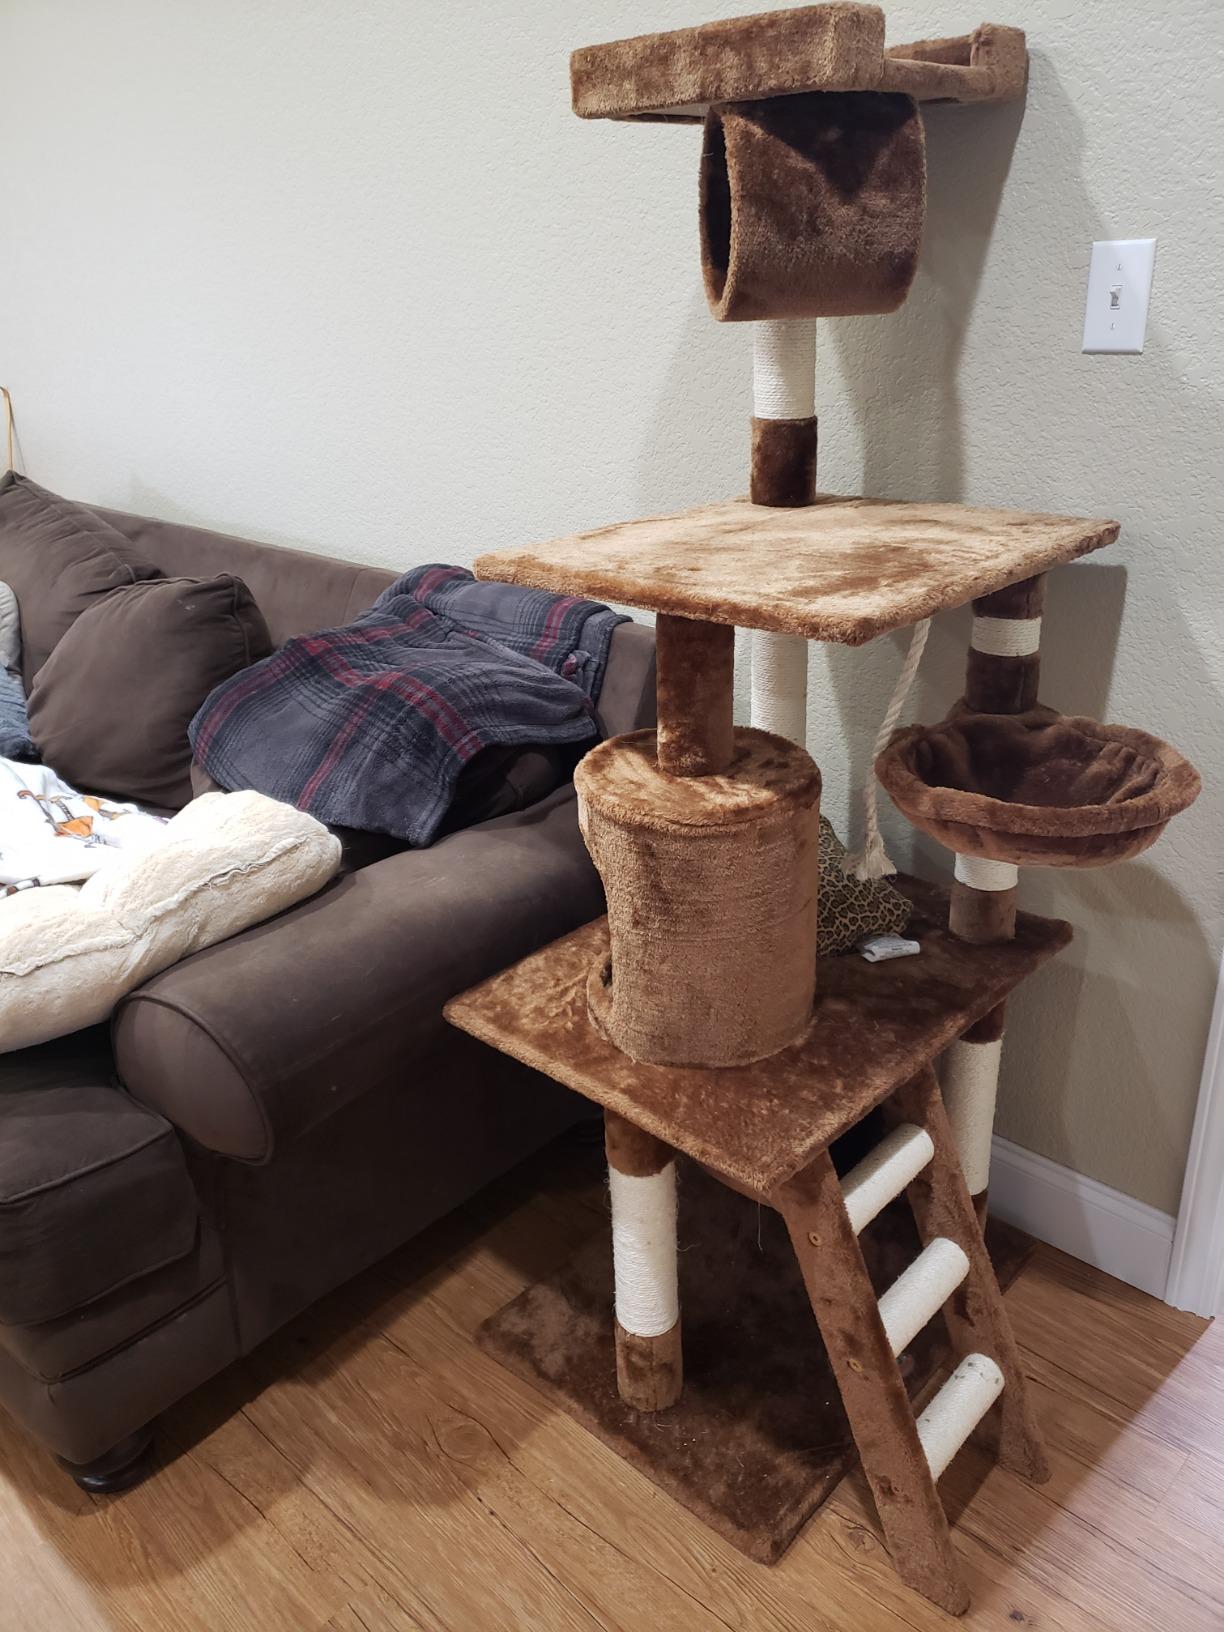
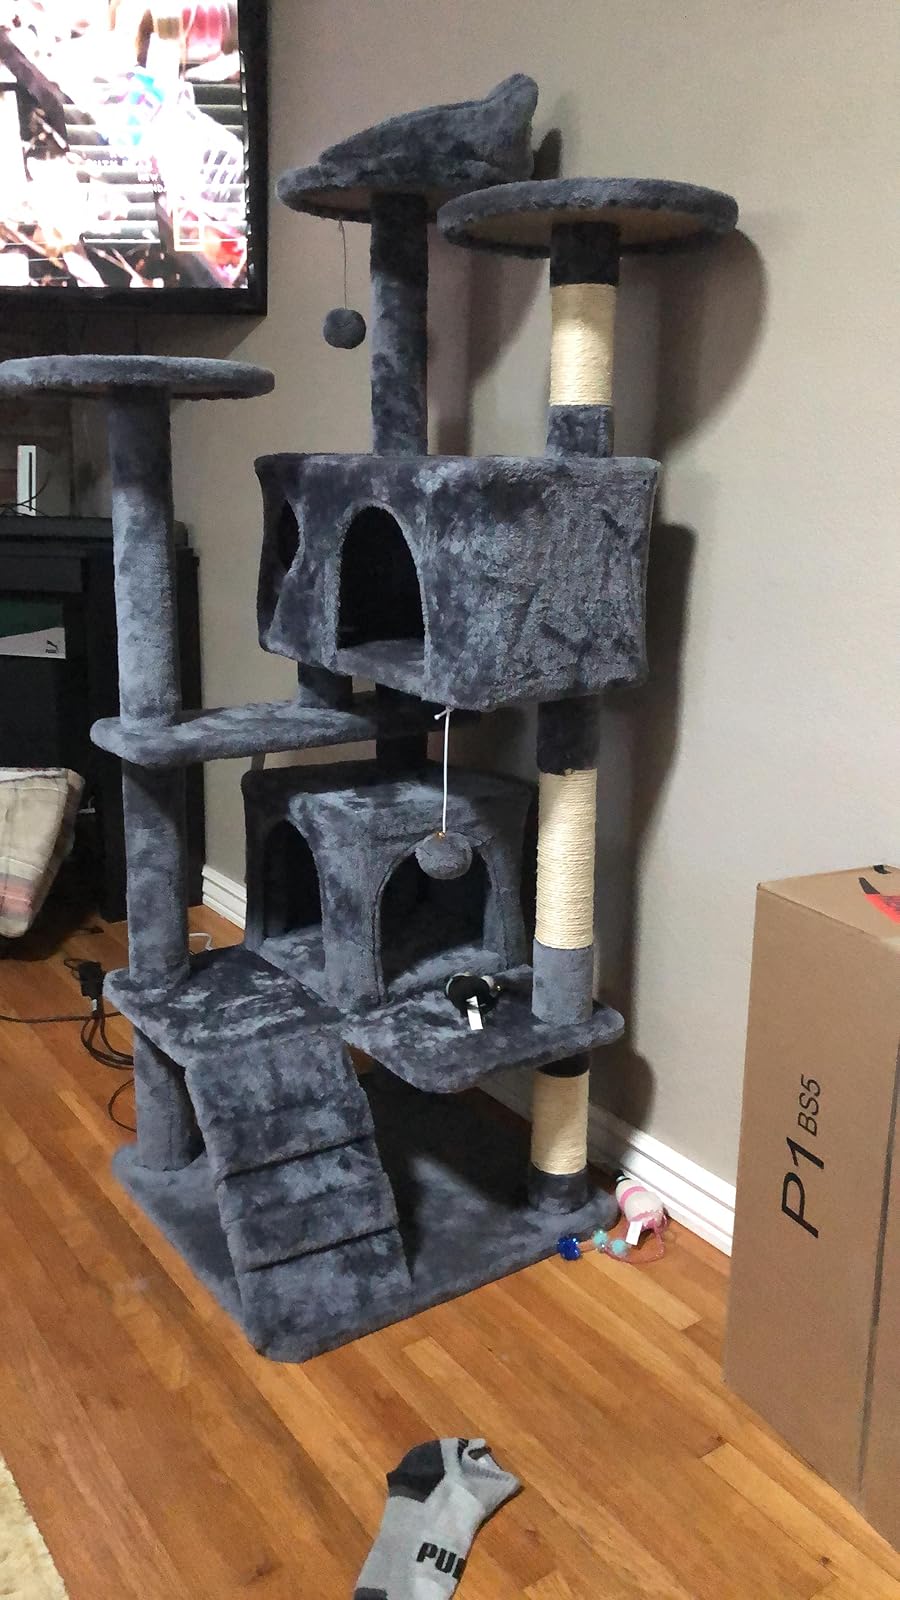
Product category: items_cat tree
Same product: no